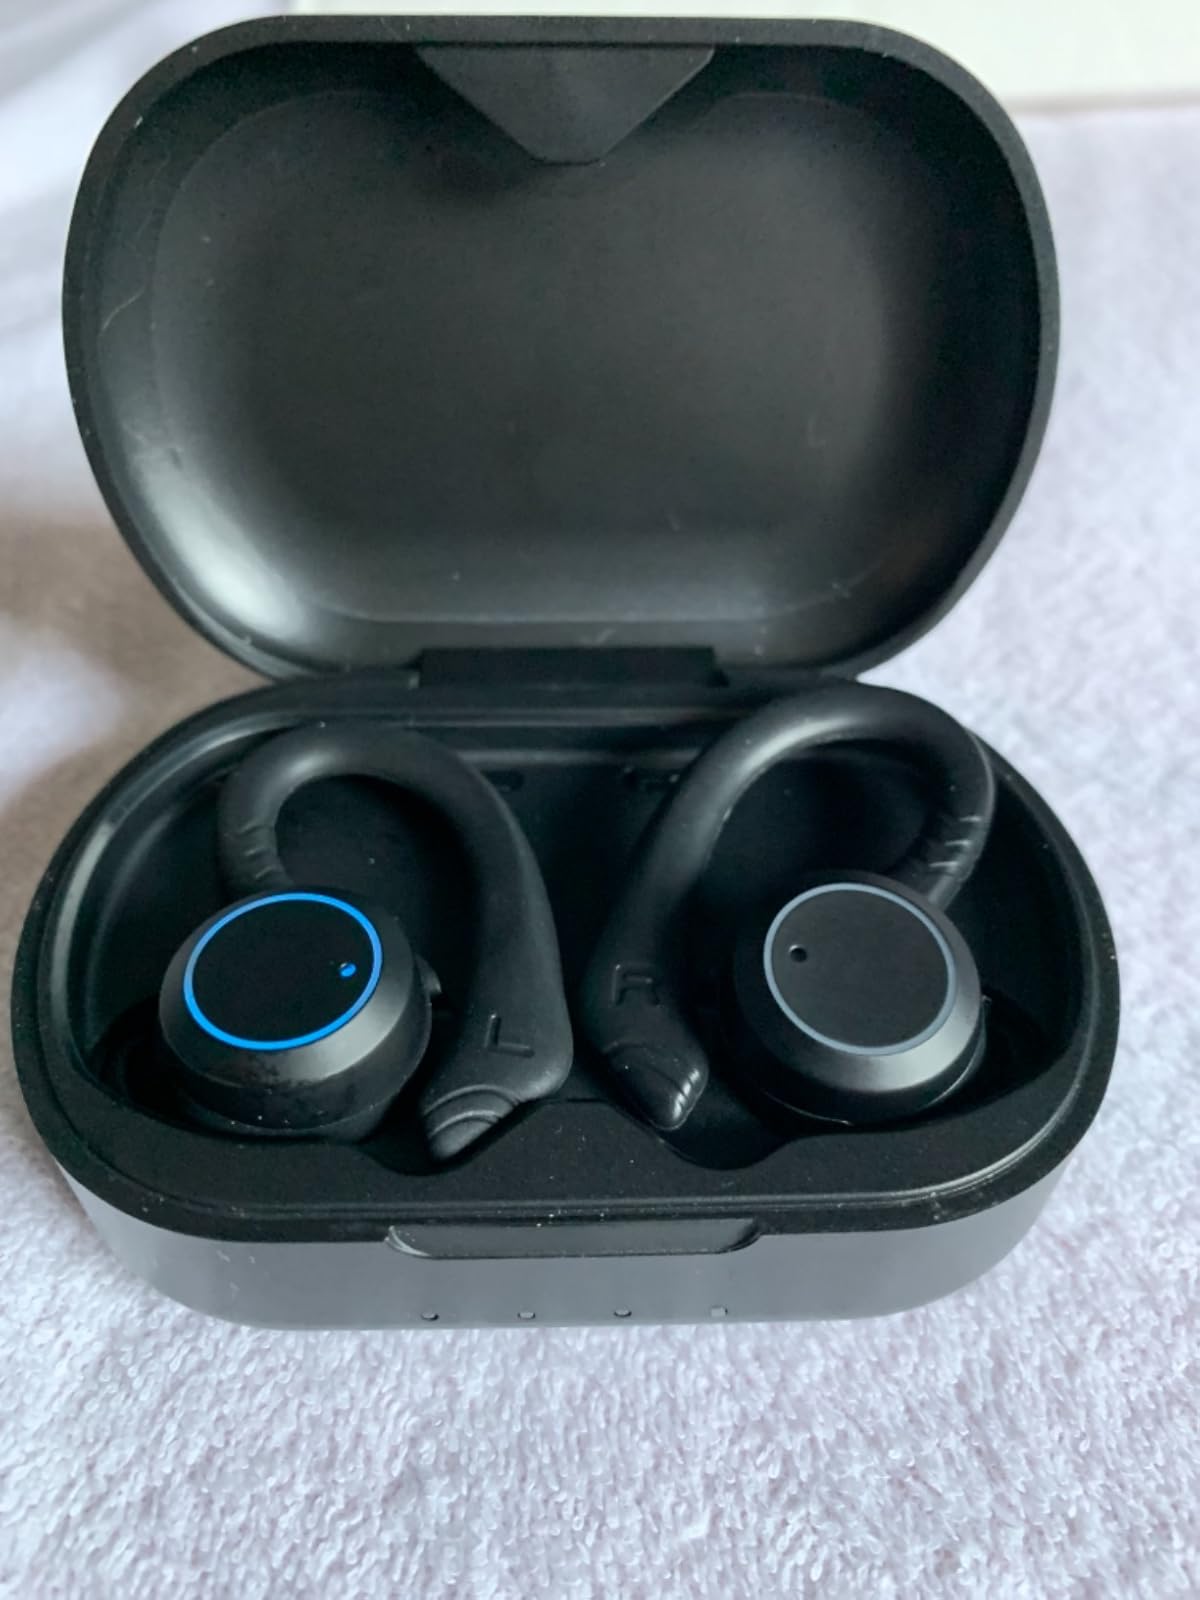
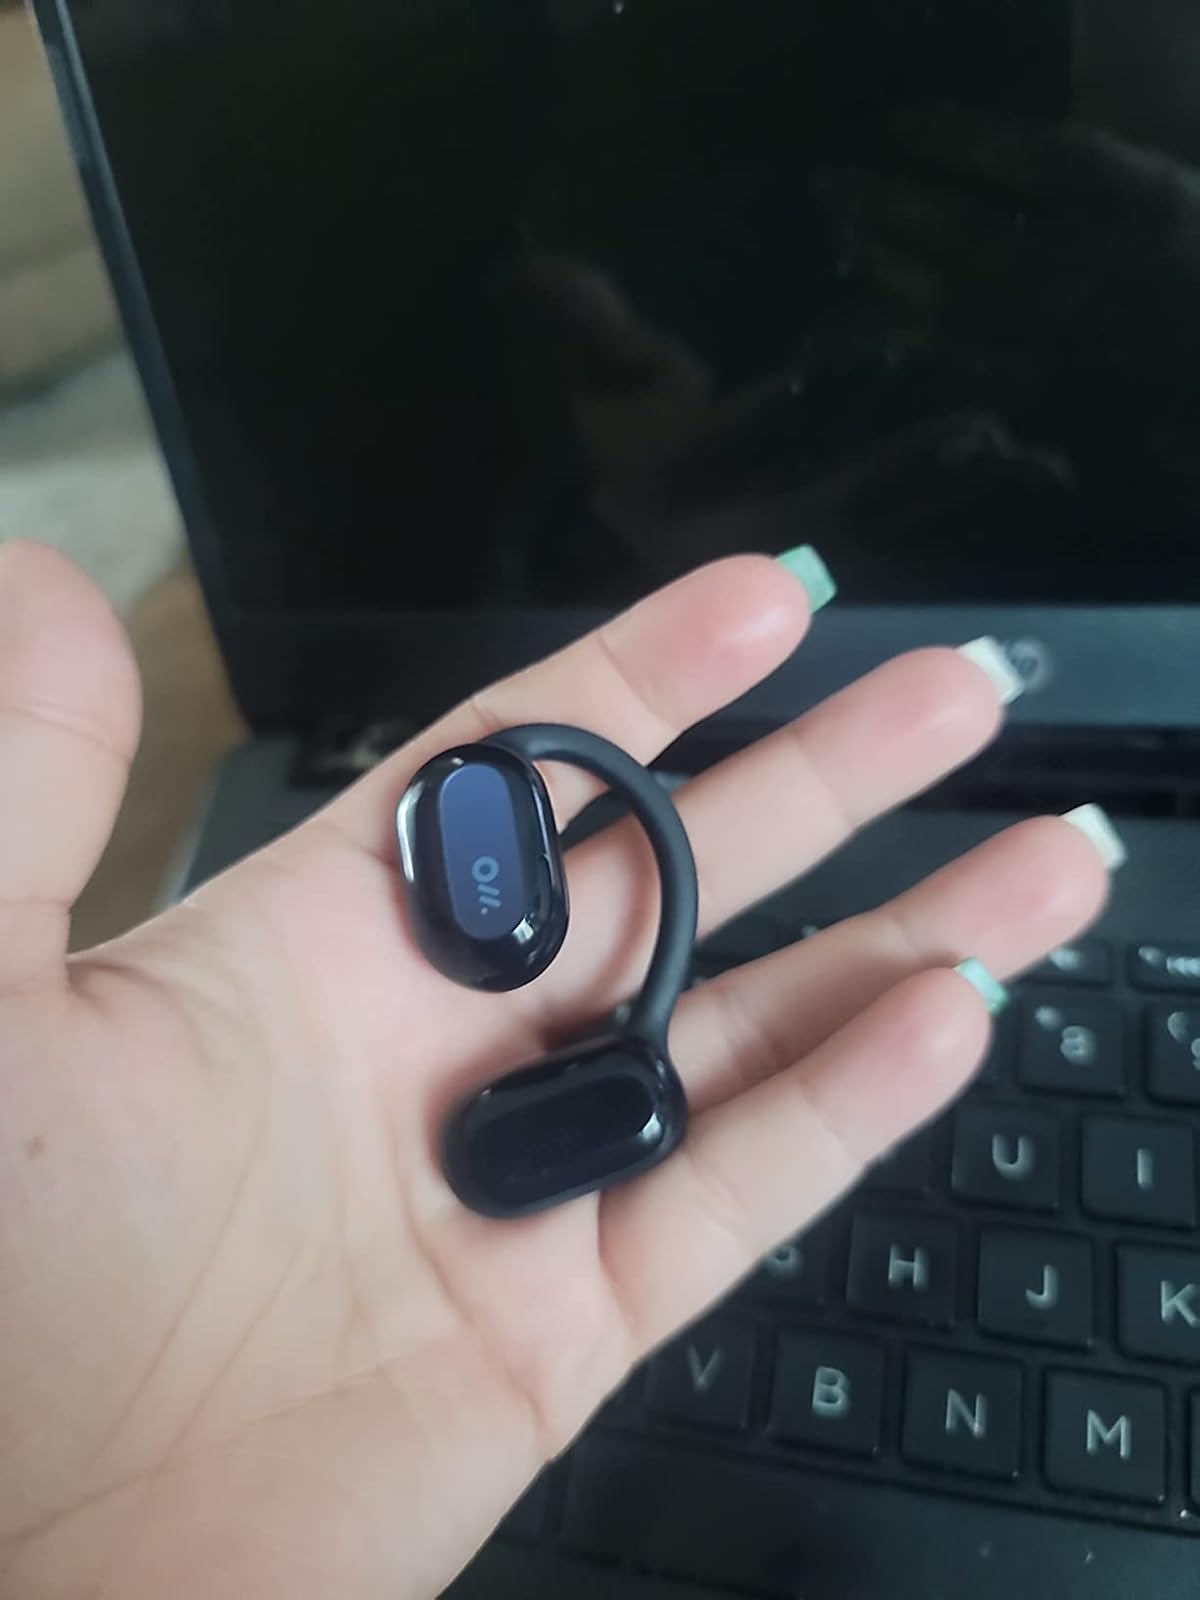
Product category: earbuds
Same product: no